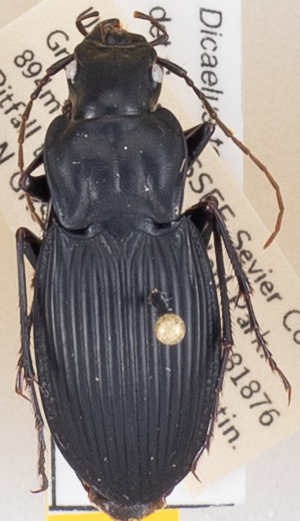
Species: Dicaelus teter
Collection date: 2019-07-23
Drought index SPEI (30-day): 1.224
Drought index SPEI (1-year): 2.09
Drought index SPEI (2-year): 2.09